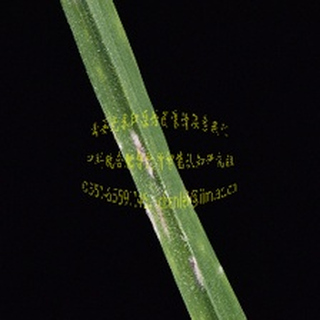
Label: wheat_mildew